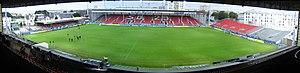
On peut voir à gauche la tribune Route de Quimper, en face la tribune Crédit Mutuel Arkéa et à droite la tribune Eurodif
Le stade Francis-Le Blé est un stade de football situé à Brest.